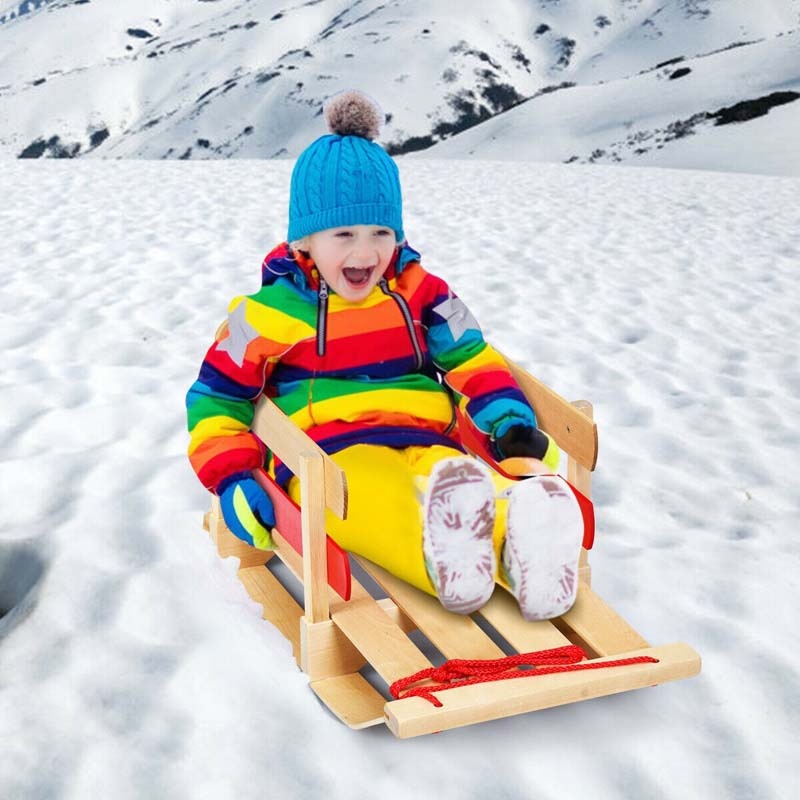
29" Wooden Sled, Snow Sleigh with Pulling Rope, Steering Slider, Solid Wood Seat & Backrest, Portable Toboggan for Kids & Toddlers
This wooden sled adopts a vintage design and wooden structure, which has a sturdy and stable wooden base that will allow your kid to use it for many years. The steam-bent backrest and runners are very smooth, which makes your kid slide more smoothly in the process of skiing. The provided rope is used to connect the sled so that the parents can pull the child forward and play ski games with the children. And the lightweight allows you to easily pull and carry it. A wide seat and backrest provide effective support, ensuring children's comfort and safety. The sled can bring your kid an exciting skiing experience and let them enjoy the wonderful winter. Features Safer and Smoother Skiing: We offer you a red rope. When the kid is sitting on it, you can change the track and direction of the sled by pulling the rope. With a protective bar across the skies, it can effectively prevent children from being injured. Stable Structure and High-quality Materials: Made of high-quality Fraxinus mandshurica wood, this baby sled is smooth and burr-free and won't hurt your child's skin. Steam bent backrest and runners make it more stable in use and will not be easily separated and collapse. And it has a strong load-bearing capacity of up to 330 lbs. User-friendly Design: This sled has a high double-slat backrest to provide effective support for kids, making them more comfortable to sit on. The elevated seating position keeps your child dry and prevents snow from wetting children's clothes. Easy to Carry and Store: This sled does not need to be assembled and can be used once received. The weight is very light, so it is convenient for you to carry and transport. And red paint was sprayed on the metal to make the sled look more beautiful. When the sled is idle, it can be used as an ornament to attract attention. Wonderful Skiing Experience: The wooden base with metal fixation can glide smoothly when it touches the snow surface, providing your child with a good skiing experience. You can use our classic sleigh to experience the outdoor snowy days with your kids and increase parent-child interaction. Specifications Color: Red+burlywood Material: Fraxinus Mandshurica wood Overall dimension: 29" x 14" x 11.5" (L x W x H) Net weight: 6 lbs Weight capacity: 330 lbs Age range: 18 months to 4 years old Package includes 1 x Kids wooden sled 1 x Rope 1 x Instruction
Brand: Bestoutdor
Category: Sporting Goods > Outdoor Recreation > Winter Sports & Activities > Sleds > Toboggans